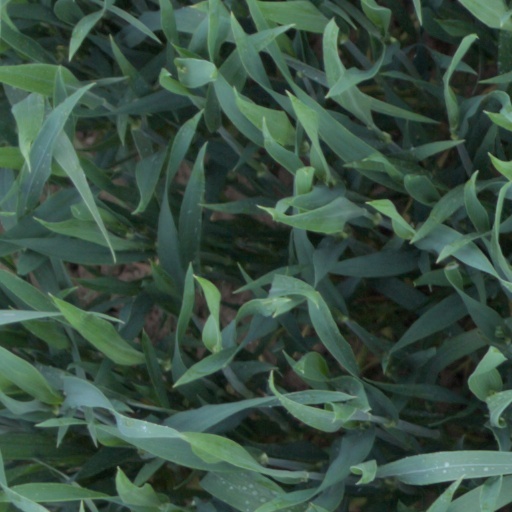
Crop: wheat